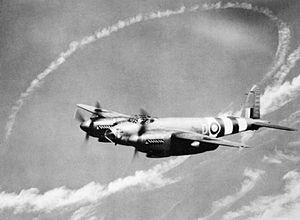
Le Coastal Command était une formation militaire appartenant à la Royal Air Force (RAF). Créée en 1936, elle devait couvrir le côté maritime des missions de la RAF, après le transfert de la Fleet Air Arm à la Royal Navy en 1937. L'aviation navale fut négligée pendant l'entre-deux-guerres, de 1919 à 1939, et fut privée des ressources nécessaires à sa mise en place et à la réalisation de ses missions. Cette situation perdura jusqu'au déclenchement de la Seconde Guerre mondiale, durant laquelle son importance fut reconnue. Le ministère de l'Air ayant choisi d'accorder la priorité aux besoins des Fighter Command et Bomber Command, Coastal Command fut souvent désigné par le sobriquet du « Service Cendrillon », expression initialement utilisée par le Premier Lord de l'Amirauté de l'époque Albert Victor Alexander.